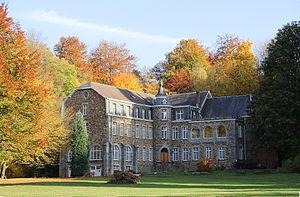
Saint-Hubert (Belgique): Saint-Michel – Château de ""La Diglette"".